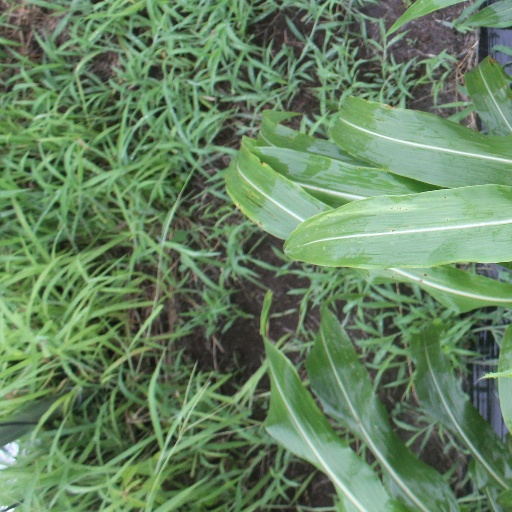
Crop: sorghum